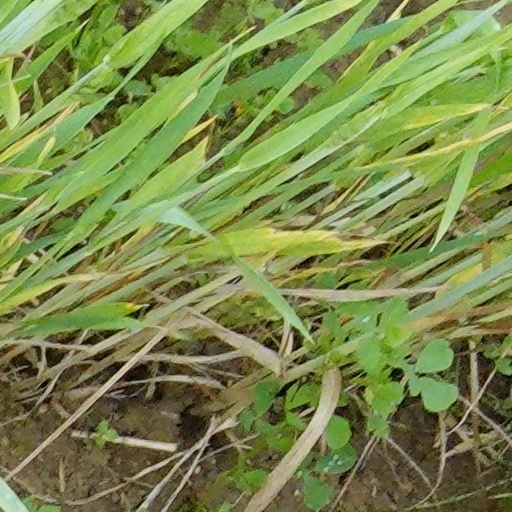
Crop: wheat